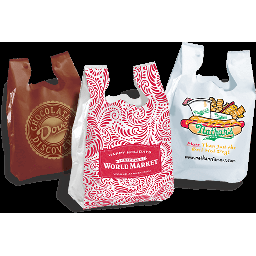
Label: plastic